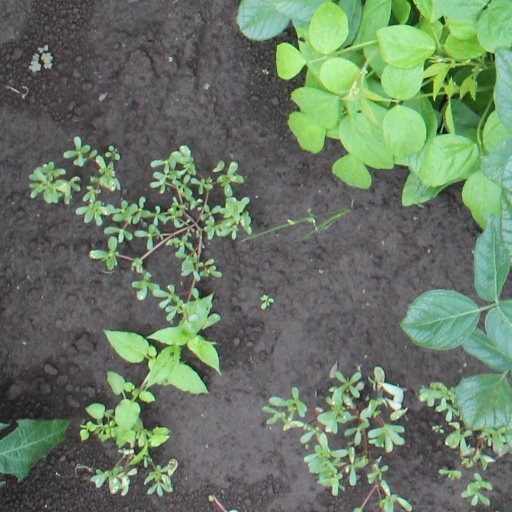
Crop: soybean